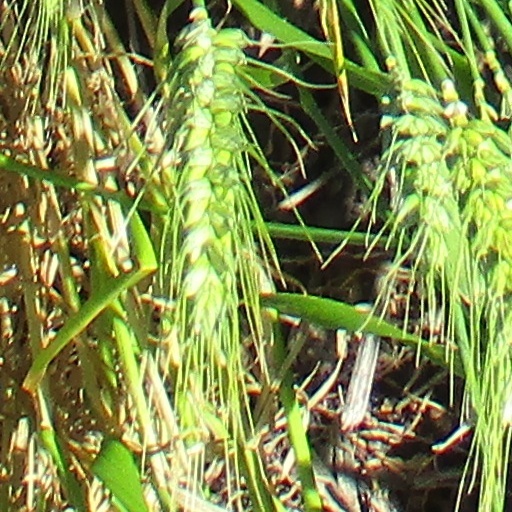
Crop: wheat